King Solomon's Mines (1950 film)

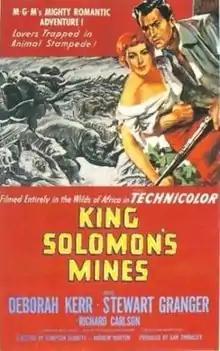
Promotional film poster

King Solomon's Mines is a 1950 Technicolor adventure film, and the second film adaptation of the 1885 novel of the same name by Henry Rider Haggard. It stars Deborah Kerr, Stewart Granger and Richard Carlson. It was adapted by Helen Deutsch, directed by Compton Bennett and Andrew Marton and released by Metro-Goldwyn-Mayer.